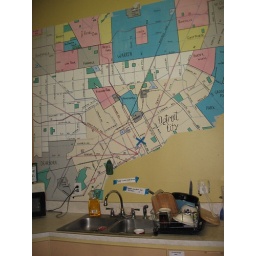
Some kitchen sink wall decor in Tech House, where the people who made the technology happen at the 2010 USSF stayed.